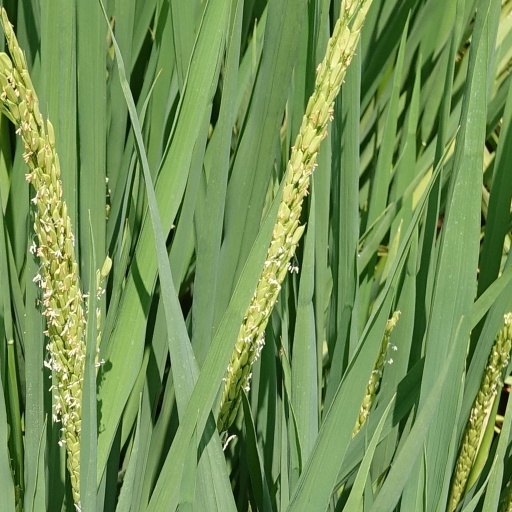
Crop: rice